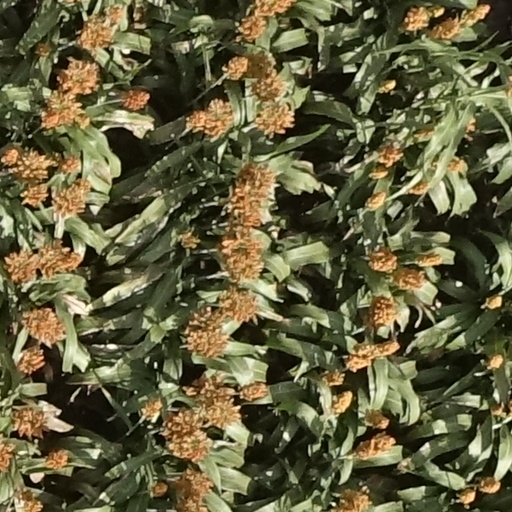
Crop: sorghum